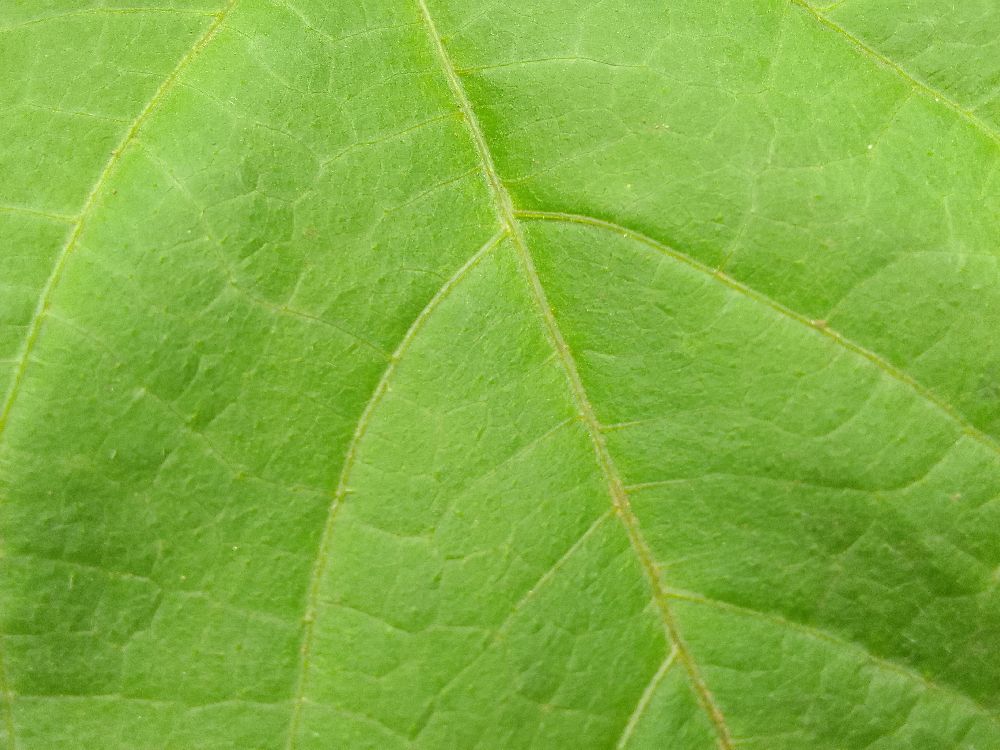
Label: healthy